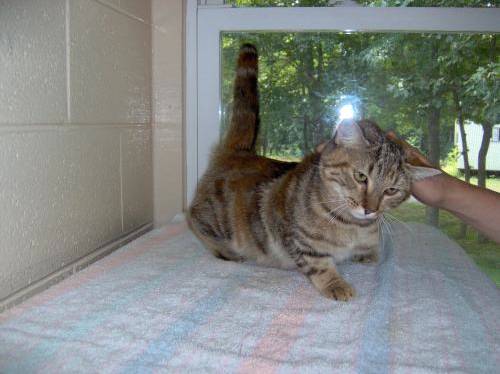
Label: cat